Oneilland

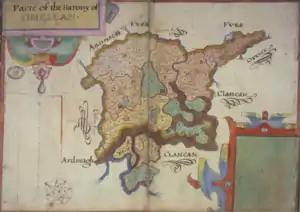
Map of part of the barony of Oneilland in County Armagh as drawn by Josias Bodley during the survey of Ulster in 1609. Detailed are the proportions and townlands within the district of Oneilland portion of the barony. (map not to scale or accurate location)

The boundaries of the Plantation of Ulster precinct of Oneilland were conterminous with the barony. As part of the plantation, it was set aside for English undertakers only and due to the high fertility of the land and its closeness to The Pale it was the most sought after area.